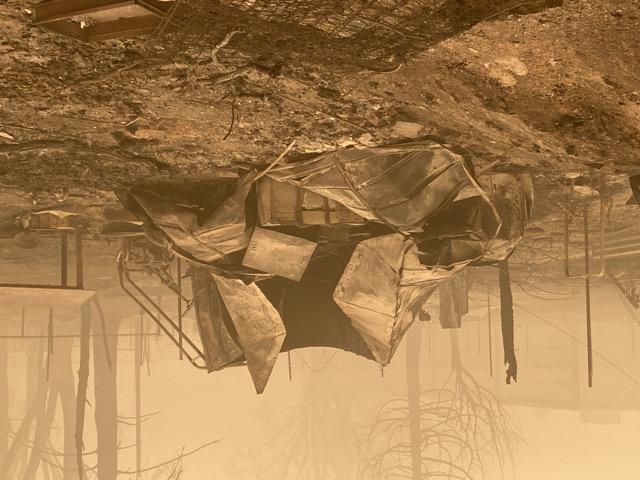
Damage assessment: destroyed